Restoration of Chechen-Ingush autonomy

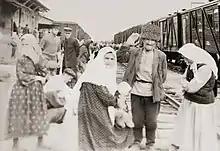
Chechen residents of the village of Yurt-Aukh, awaiting return to their homes at a railway station in Bishkek, 1957

On February 11, 1957, the Supreme Soviet of the USSR approved the decree of its Presidium of January 9 and returned the mention of autonomy to Article 22 of the USSR Constitution.